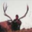
Label: deer